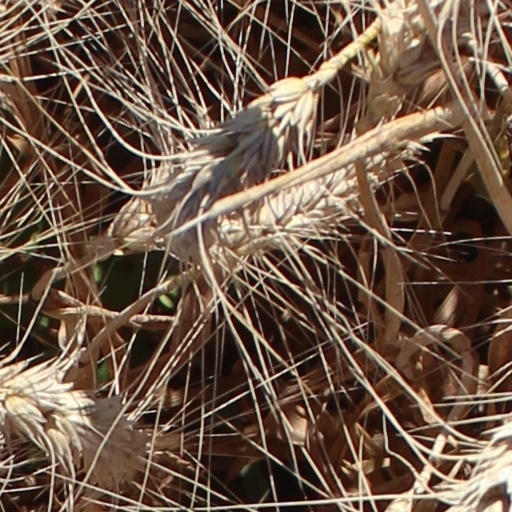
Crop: wheat